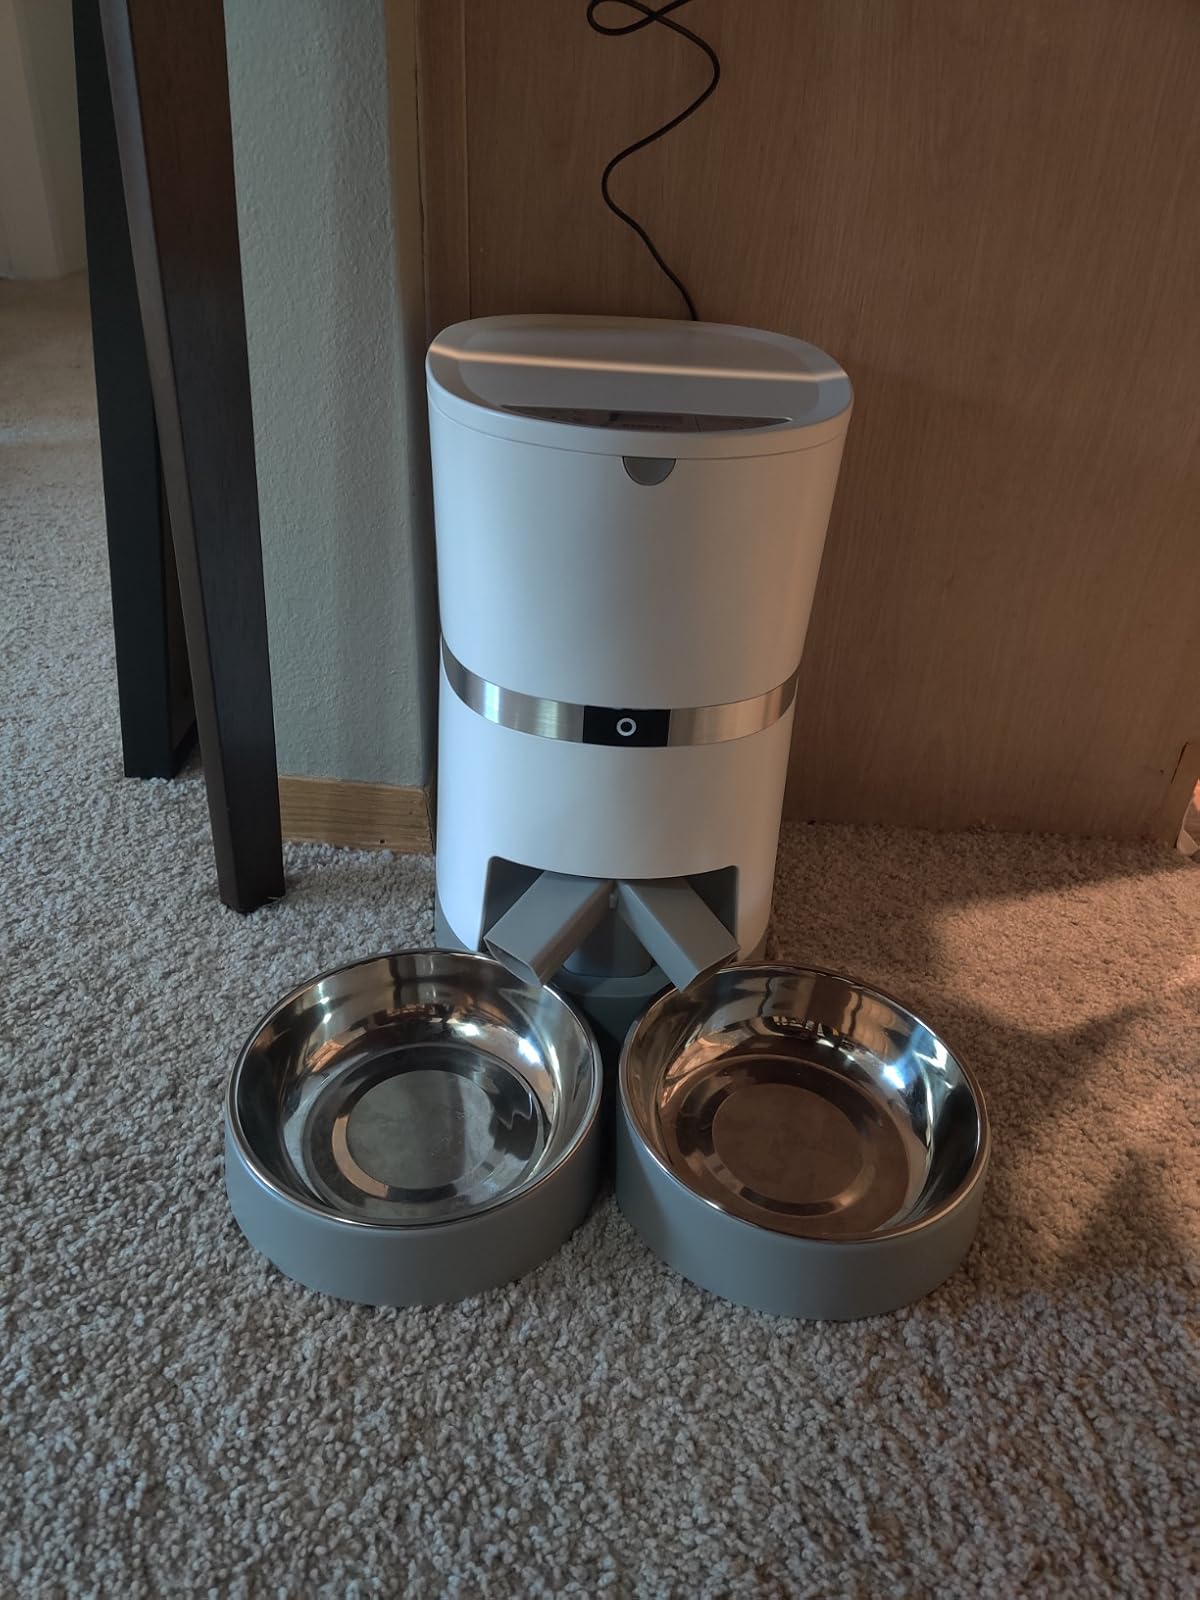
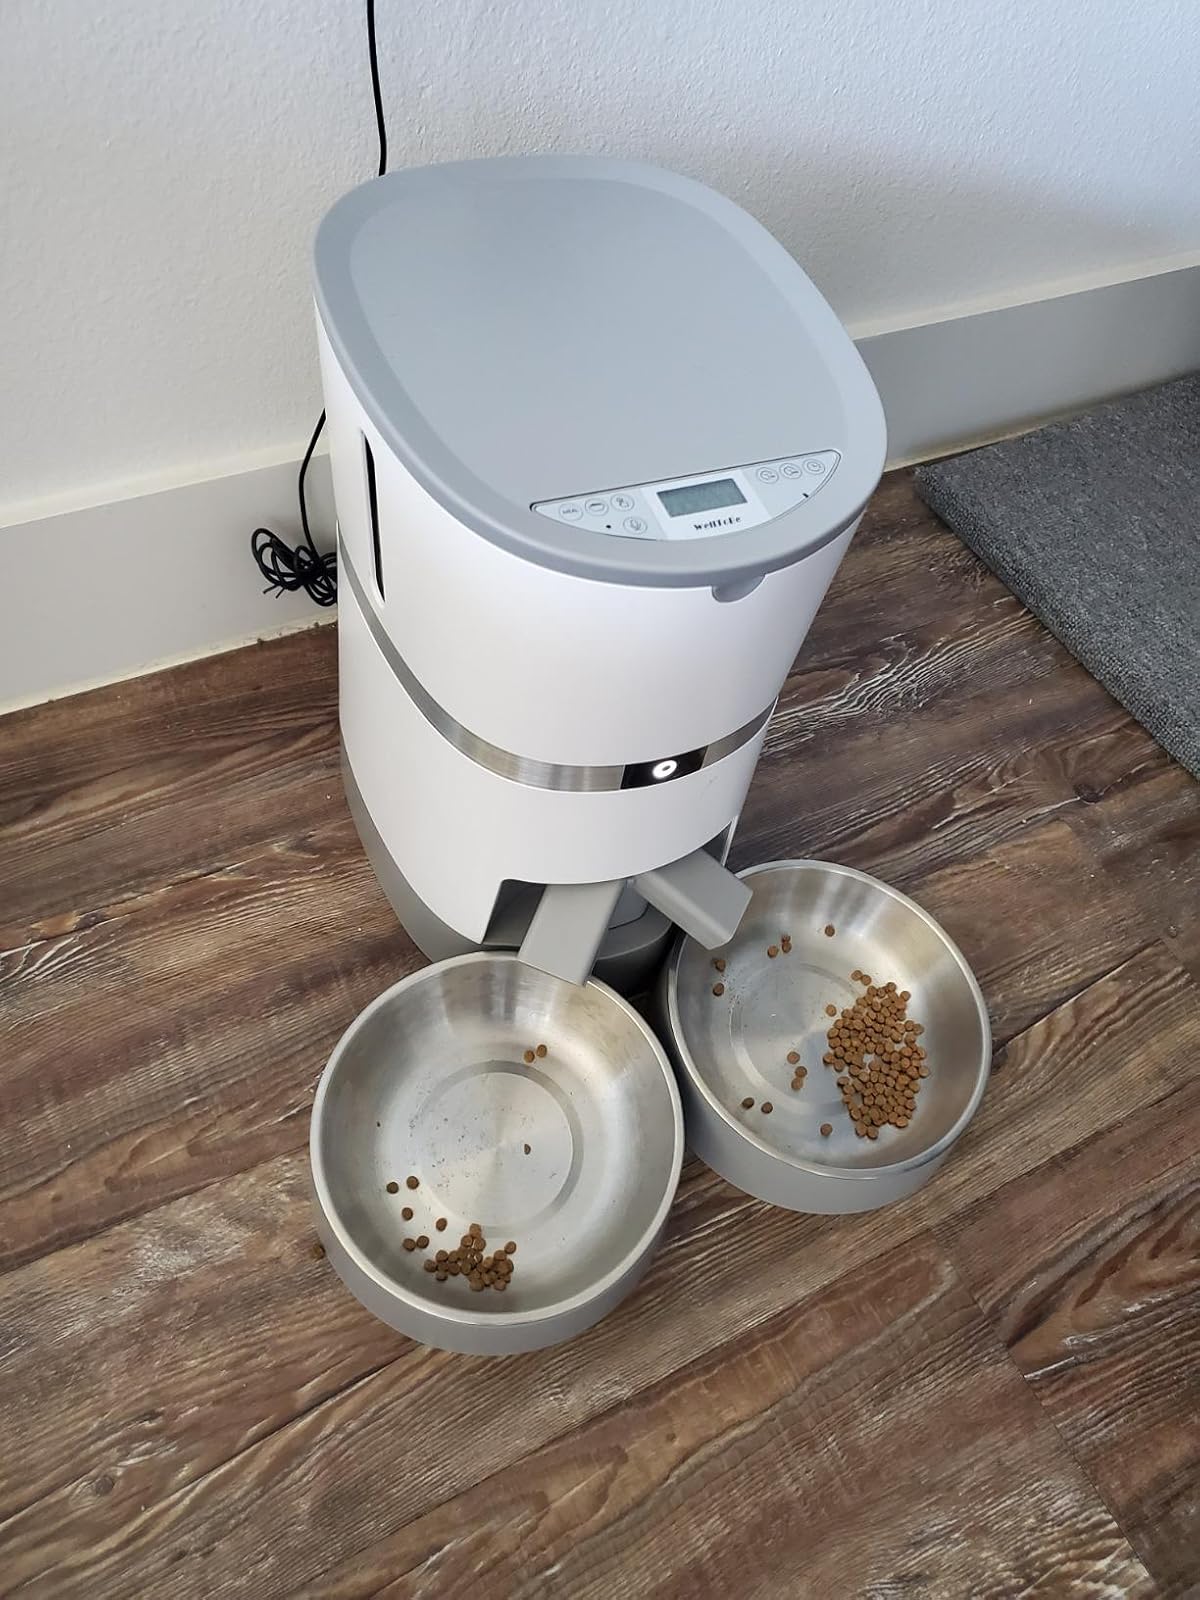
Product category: items_feeder
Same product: yes